Korean creation narratives

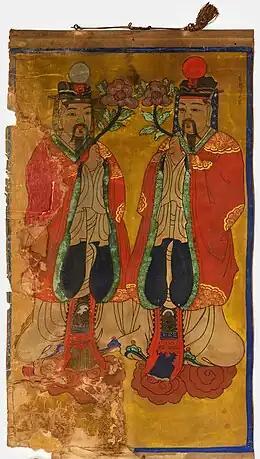
Twentieth -century painting of moon and sun gods holding flowers, for ritual use by Seoul shamans

All mainland narratives except the "Sam Taeja-puri" (see below) and the truncated "Danggom-agi norae", as well as the significant majority of "Cheonji-wang bon-puri" versions, state that there were at some point two suns and two moons.